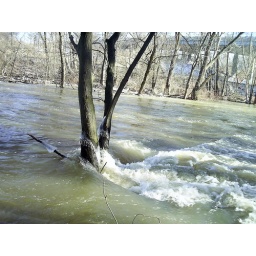
tree in the river rapids